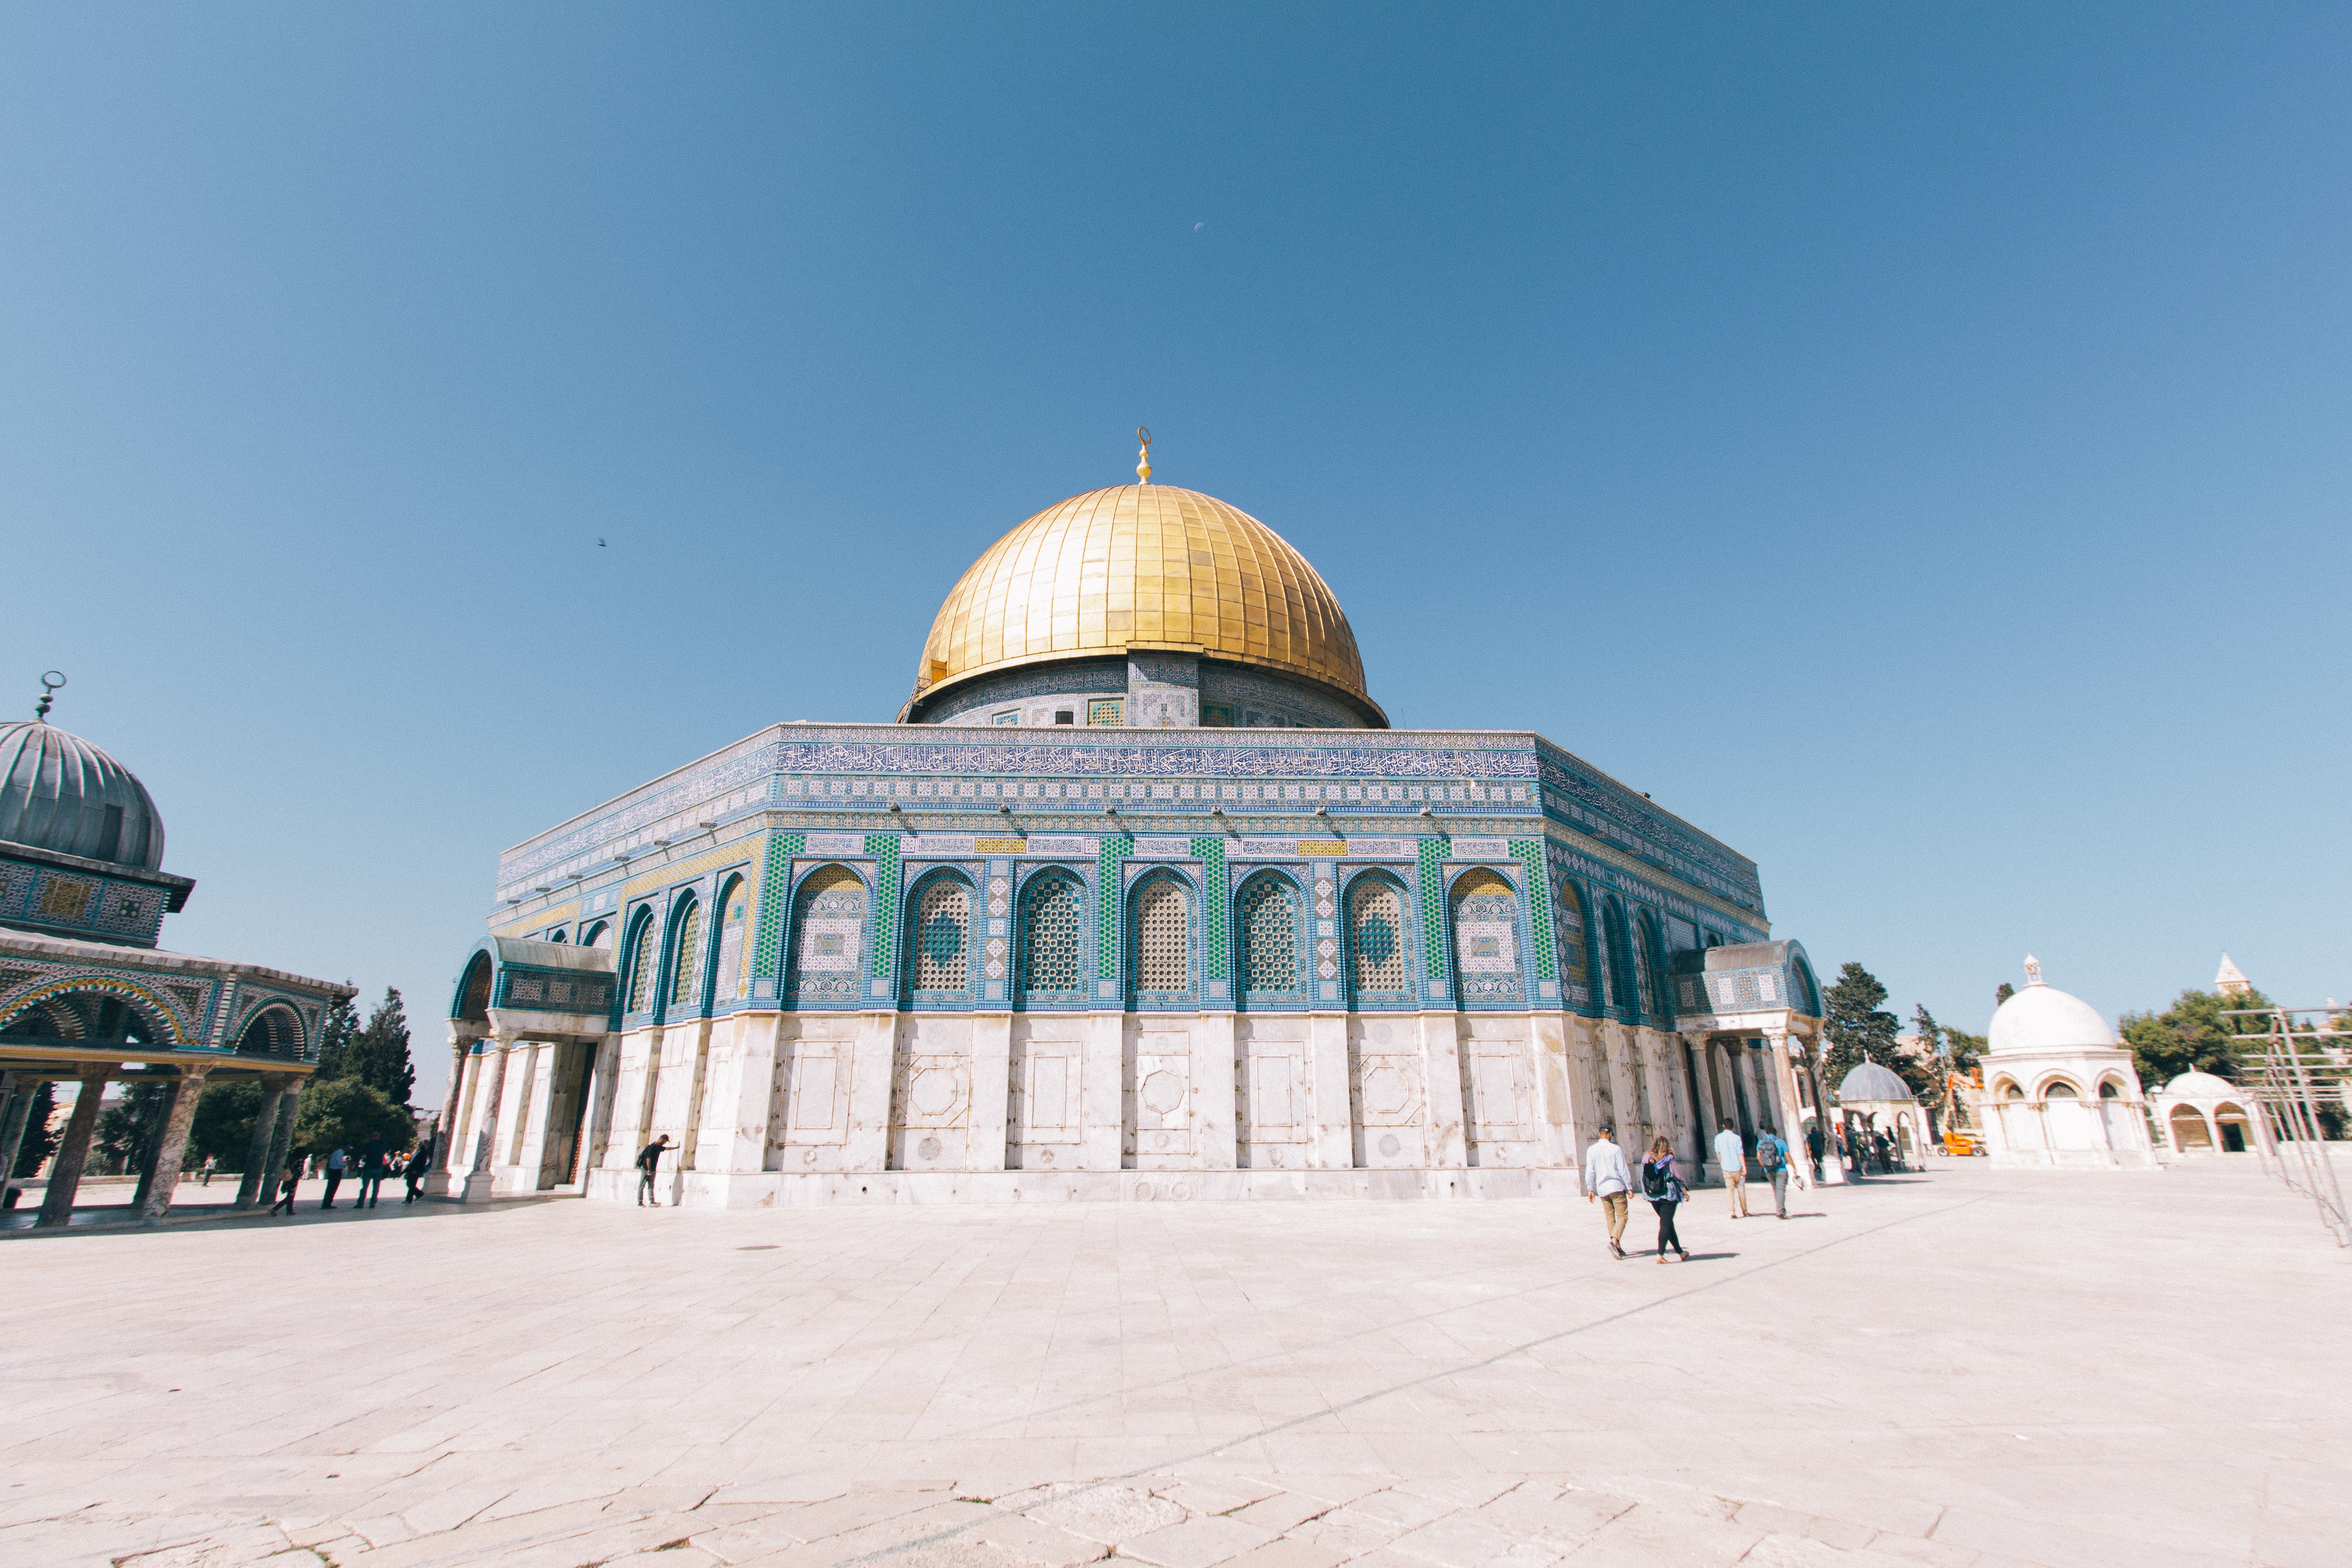
landmark, dome, building, mosque, place of worship, architecture, temple, palace